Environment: real
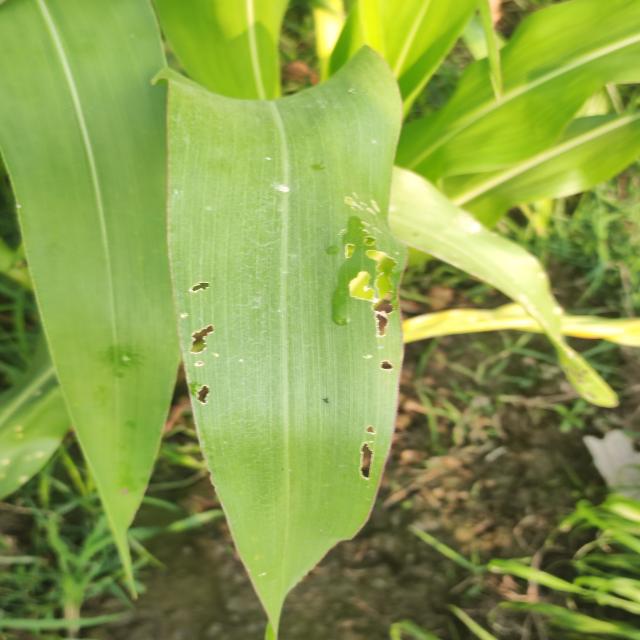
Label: fall_armyworm